Pursurah (community development block)

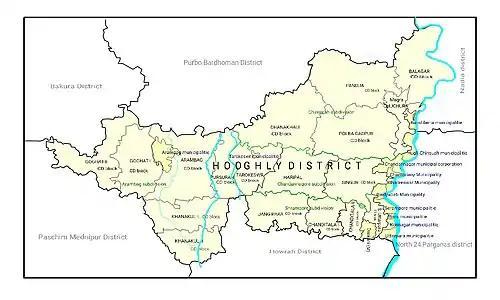
Map of Hooghly district showing CD blocks and municipal areas

Pursurah CD Block is bounded by Raina II CD Block, in Bardhaman district, in the north, Dhaniakhali, Tarakeshwar and Jangipara CD Blocks in the east, and Udaynarayanpur CD Block, in Howrah district, and Khanakul I and Khanakul II CD Blocks in the south and Arambagh CD Block in the west.